Collective intelligence

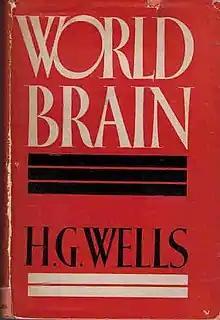
H.G. Wells "World Brain" (1936–1938)

The concept (although not so named) originated in 1785 with the Marquis de Condorcet, whose "jury theorem" states that if each member of a voting group is more likely than not to make a correct decision, the probability that the highest vote of the group is the correct decision increases with the number of members of the group. Many theorists have interpreted Aristotle's statement in the "Politics" that "a feast to which many contribute is better than a dinner provided out of a single purse" to mean that just as many may bring different dishes to the table, so in a deliberation many may contribute different pieces of information to generate a better decision. Recent scholarship, however, suggests that this was probably not what Aristotle meant but is a modern interpretation based on what we now know about team intelligence.